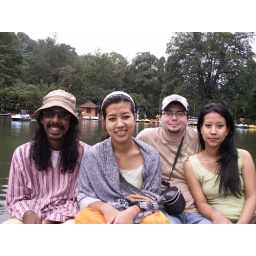
In the boat on a lake in Wyanad